Robert F. Kennedy assassination conspiracy theories

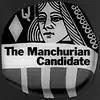
The Manchurian Candidate

Another conspiracy theory relates to a Manchurian candidate hypothesis: that someone psychologically programmed Sirhan to commit the murder, that he was not aware of his actions at the time, and that the conspirators "wiped" his mind in the aftermath so that he would have no memory of the event or the people who programmed him. Pepper claimed that this theory was supported by prison psychologist Edward Simson-Kallas. Sirhan claimed then, and has continued to claim, to have no memory of the assassination or its aftermath. In 2010, Sirhan's lawyers accused the CIA of hypnotizing him and making him "an involuntary participant".